Sian Barbara Allen

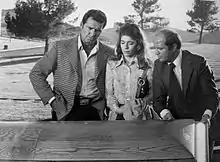
With James Garner and David Morick in the 1974 "The Rockford Files" episode "Tall Woman in Red Wagon"

Allen was born on July 12, 1946. She studied at the Pasadena Playhouse in Pasadena, California, between 1964 and 1965.